Eurovision Song Contest 2003

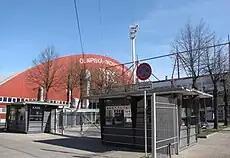
Skonto Hall, Riga – host venue of the 2003 contest.

On 22 August 2002, Latvian public broadcaster Latvian Television (LTV) announced that it had chosen the Skonto Hall in Riga as the host venue for the 2003 contest.